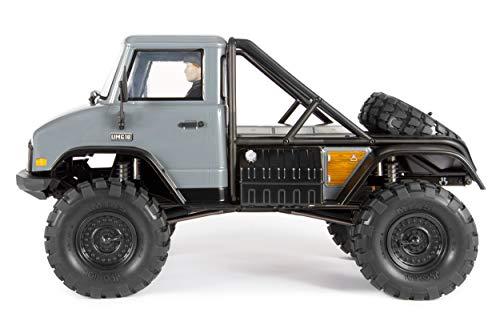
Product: Axial SCX10 II UMG10 4WD RC Rock Crawler Electric Unassembled Off-Road Kit (Radio System, Battery, Charger, Electronics Sold Separately): 1/10 Scale, AXI90075
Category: Toys & Games | Hobbies | Remote & App Controlled Vehicles & Parts | Remote & App Controlled Vehicles | Crawlers
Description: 1/10 scale RC rock Crawler kit with rugged off-road performance and impressive climbing ability over rocks and rough terrain.
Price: $349.99